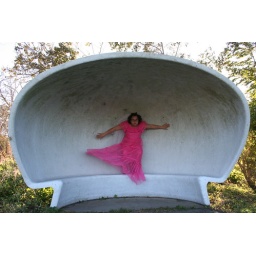
Michael in a pink dress at a bus stop in the middle of nowhere